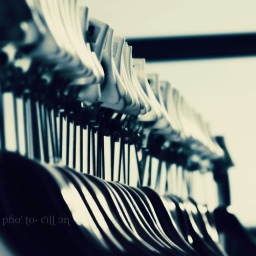
Hanging around the field in depth, produced a window of clarity.